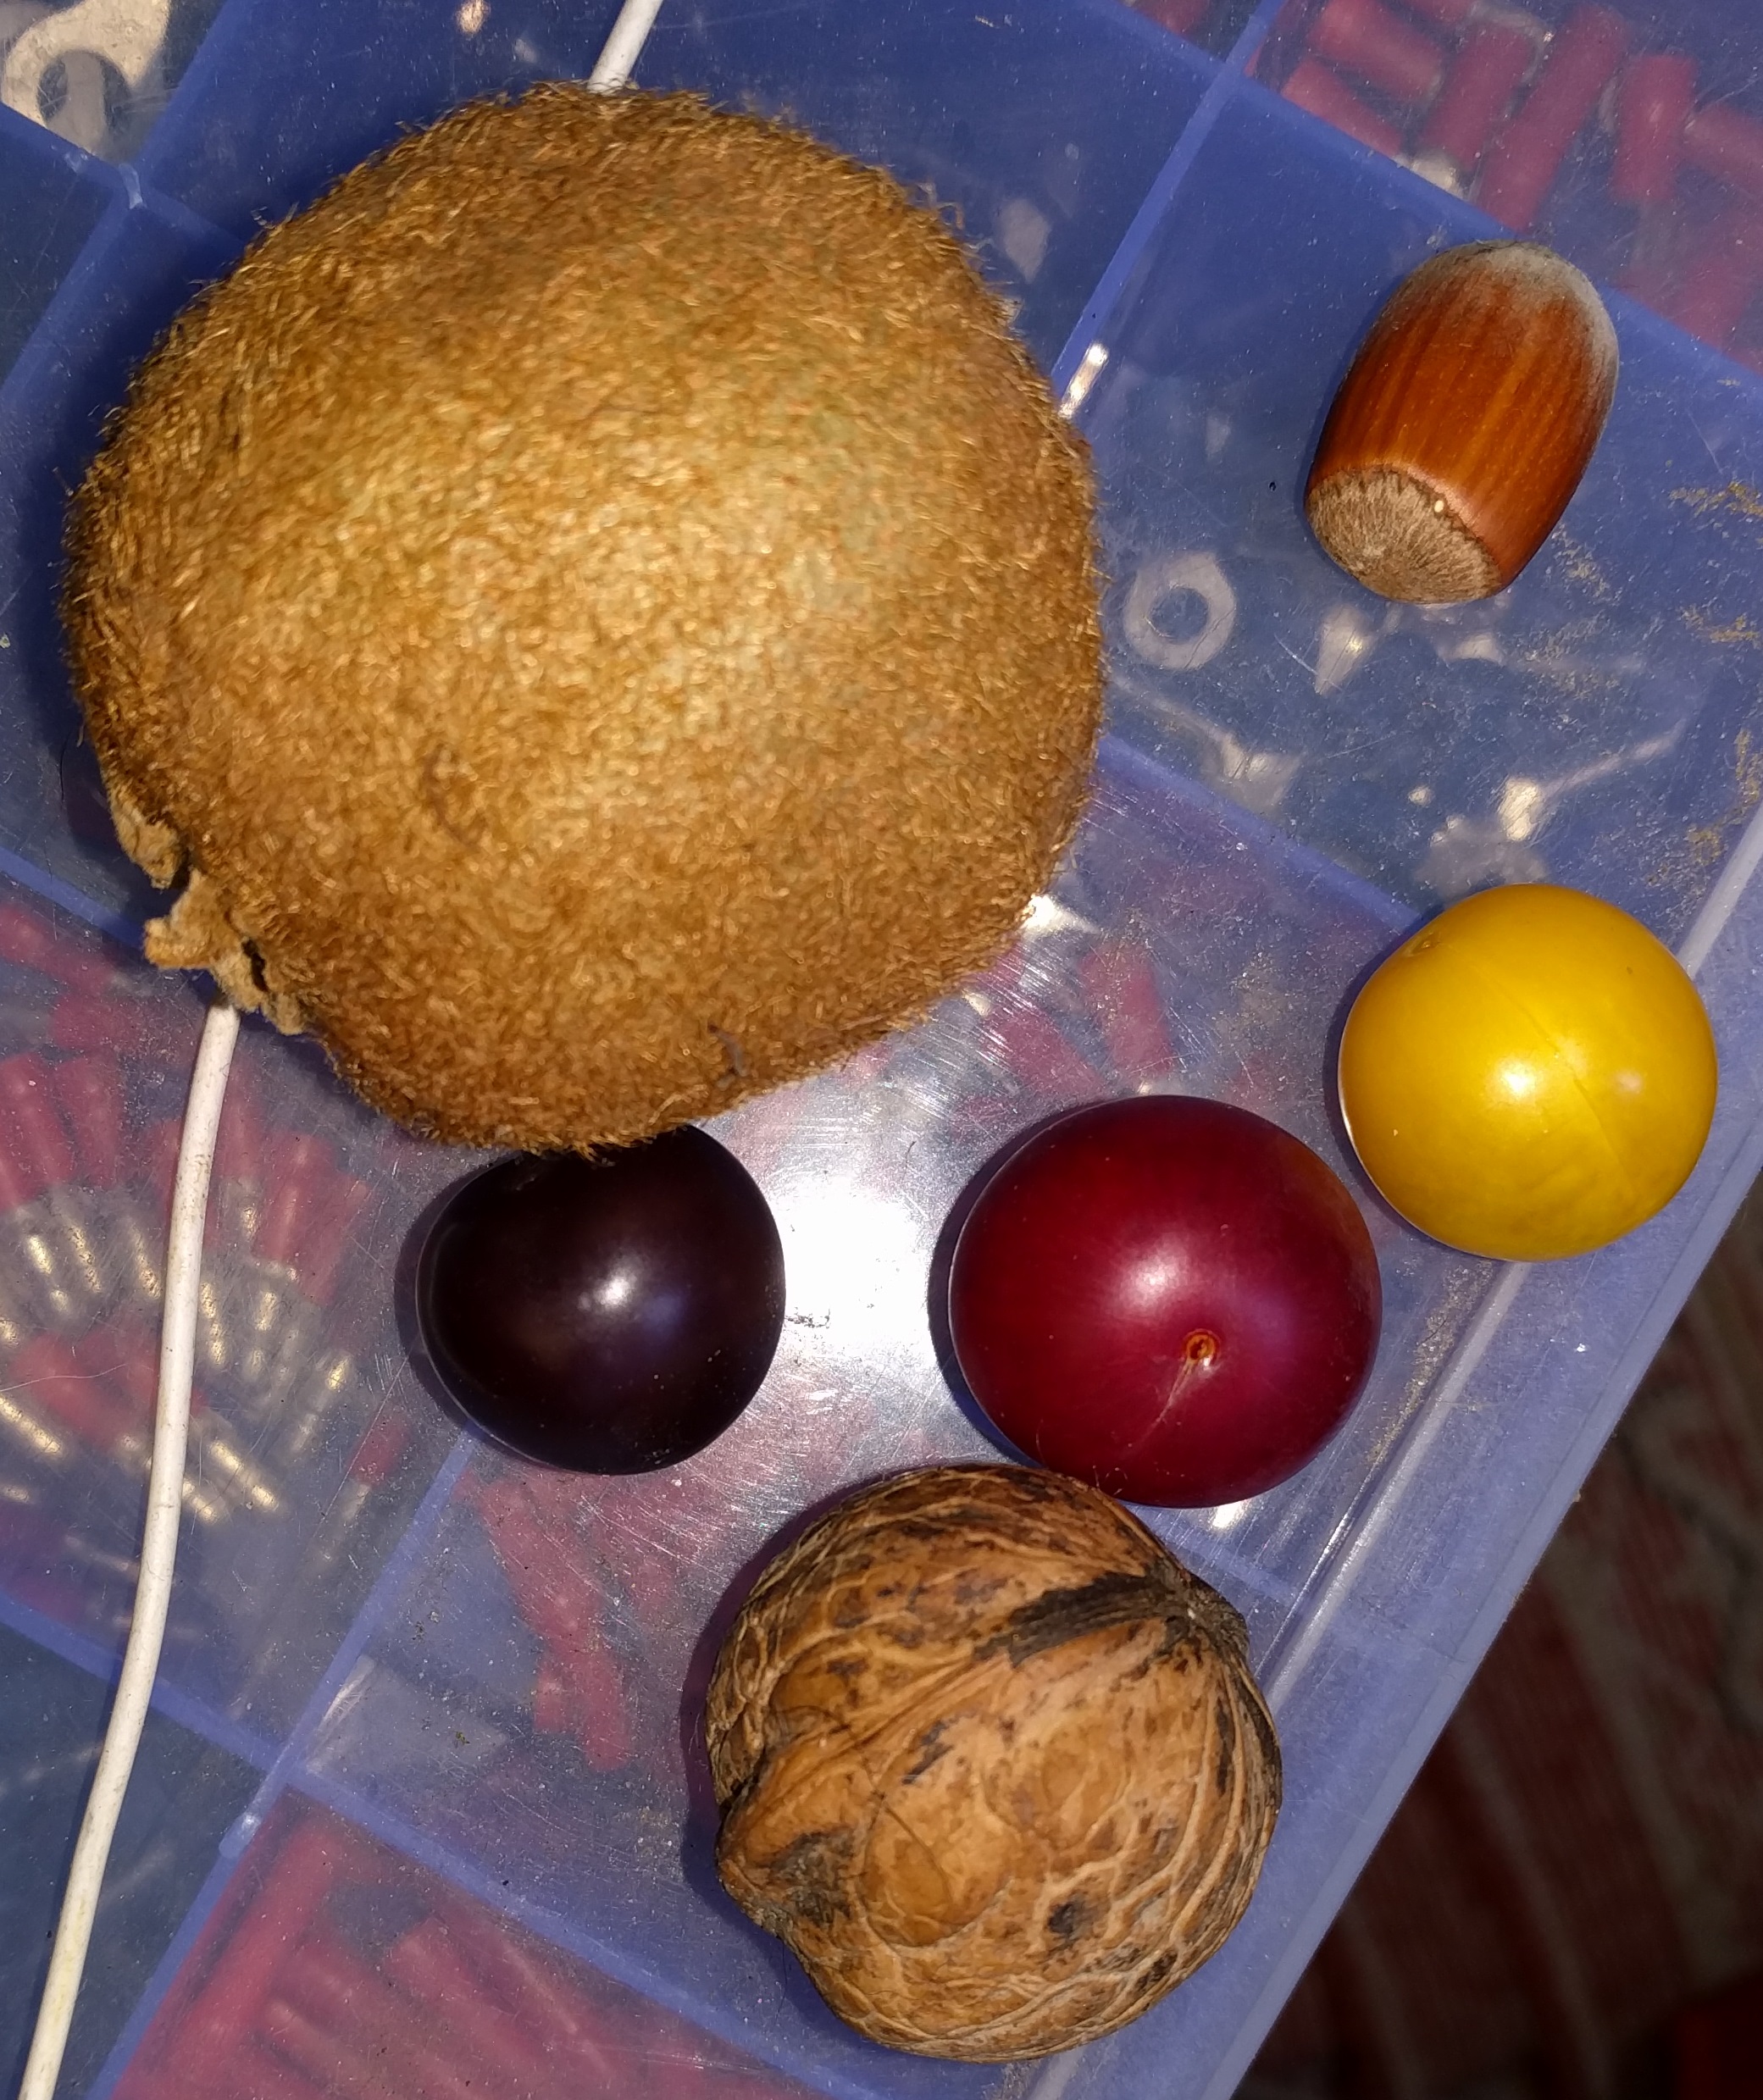
Label: generalcompost